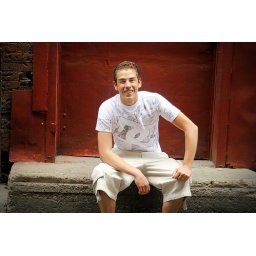
Eth in front of red door